Virginia Military Institute

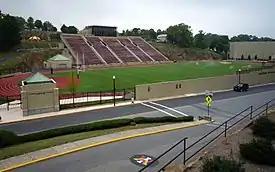
Alumni Memorial Field at Foster Stadium

In addition to the Ratline, VMI has other traditions that are emblematic of the school and its history including the new cadet oath ceremony, the pageantry of close-order marching, and the nightly playing of "Taps". An event second only to graduation in importance is the "Ring Figure" dance held every November. During their junior year, cadets receive class rings at a ring presentation ceremony followed by a formal dance. Most cadets get two rings, a formal ring and a combat ring; some choose to have the combat ring for everyday wear, and the formal for special occasions.